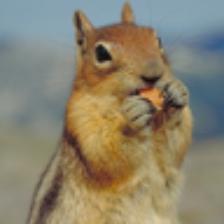
Label: NonHuman